Tribal Museum Bhopal

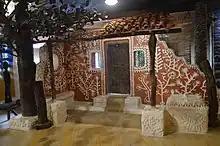

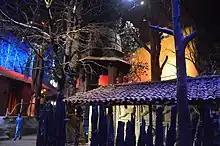

The tribal museum was designed by Revathi Kamath. It was inaugurated on June 6, 2013, by the then-president of India Pranab Mukherjee. The museum is divided into six different theme galleries showcasing traditional art, craft and culture of various tribes of Madhya Pradesh like Gonds, Bhils, Bharias, Sahariya, Korku, Kol, and Baiga. As of June 2022, the museum offers its visitors a unique opportunity to access its exhibits and presentations virtually. The digital tour is categorised into ten parts: the upper and lower level of the museum, lifestyle gallery, tribal spiritual world, Chhattisgarh gallery, Awas (tribal housing), Likhandra (painting exhibition and library), Rakku (children gallery), and Chinhari (the museum shop). On May 18 2023, which was also International Museum Day, the Madhya Pradesh Tourism Board launched a "QR-based audio guide to help tourists learn about the state's rich heritage and culture". This digital endeavour "connects the state's history with technology and the information from the audio guide will be available in both Hindi and English". Furthermore, considering the state of Madhya Pradesh recognises 43 different tribes, it has recently announced the launching of a "Cultural Diversity Centre to exhibit contour map of tribal communities". The overarching idea is to illustrate how despite the differences there are shared commonalities between the tribes found in the region. Ashok Mishra, a curator of the Tribal Museum, says: "There is an underlying cultural unity among them. In many ways, they seem to be inter-connected, it appears as if they have common roots. And this is what we propose to highlight".